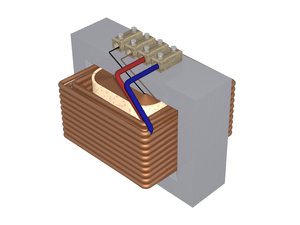
Transformator
Transformator
En transformator, transformer eller trafo er et arrangement af mindst 2 magnetisk tæt koblede spoler, hvoraf mindst én fødes med vekselstrøm med en vis strømstyrke og spænding – og resten leverer en vekselstrøm ved en anden strømstyrke og spænding. Transformatorer designes til at have en høj virkningsgrad.